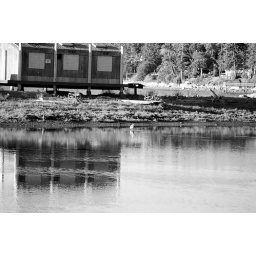
Peaceful water at Shelter Bay in LaConner, WA with a bird in the water.